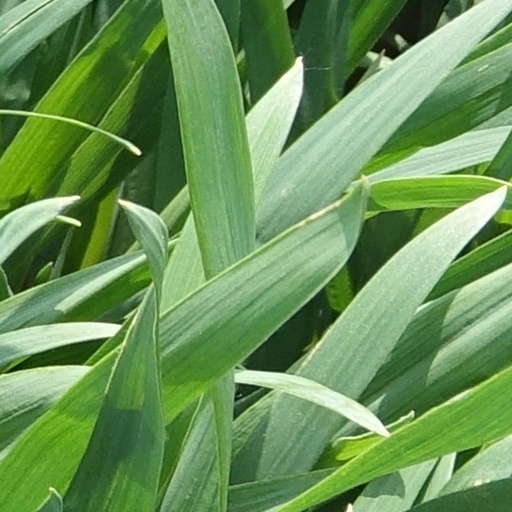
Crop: wheat